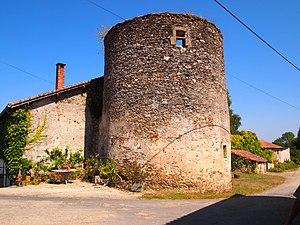
Pigeonnier du logis de la Villatte à Ansac-sur-Vienne en Charente (inscrit, 1991)
Le logis de la Villatte, inchangé depuis le XVIᵉ siècle est situé à Ansac-sur-Vienne dans le département de la Charente en France.